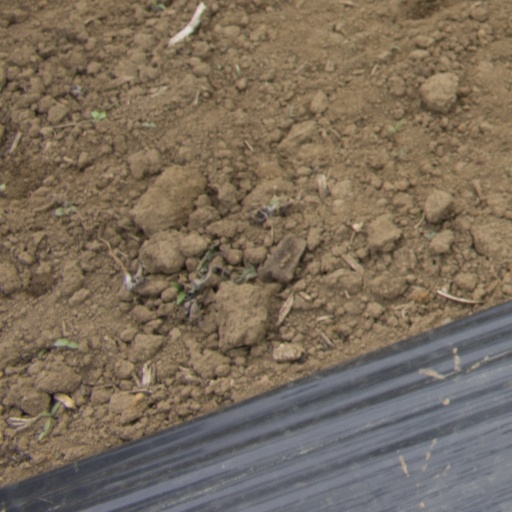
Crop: Jerusalem artichoke